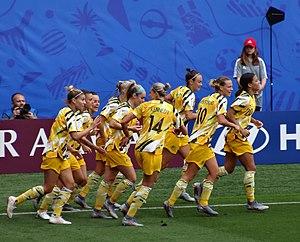
L'équipe d'Australie féminine de football est constituée par une sélection des meilleures joueuses australiennes sous l'égide de la Fédération d'Australie de football. À la suite de l'affiliation à l'AFC en 2006, l'Australie participe aux compétitions asiatiques, abandonnant les compétitions océaniques.